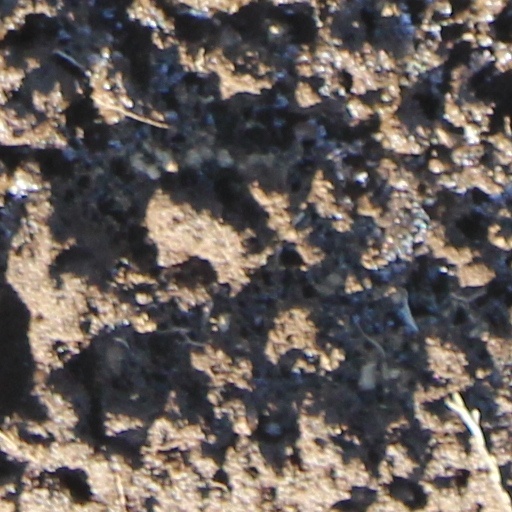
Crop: wheat